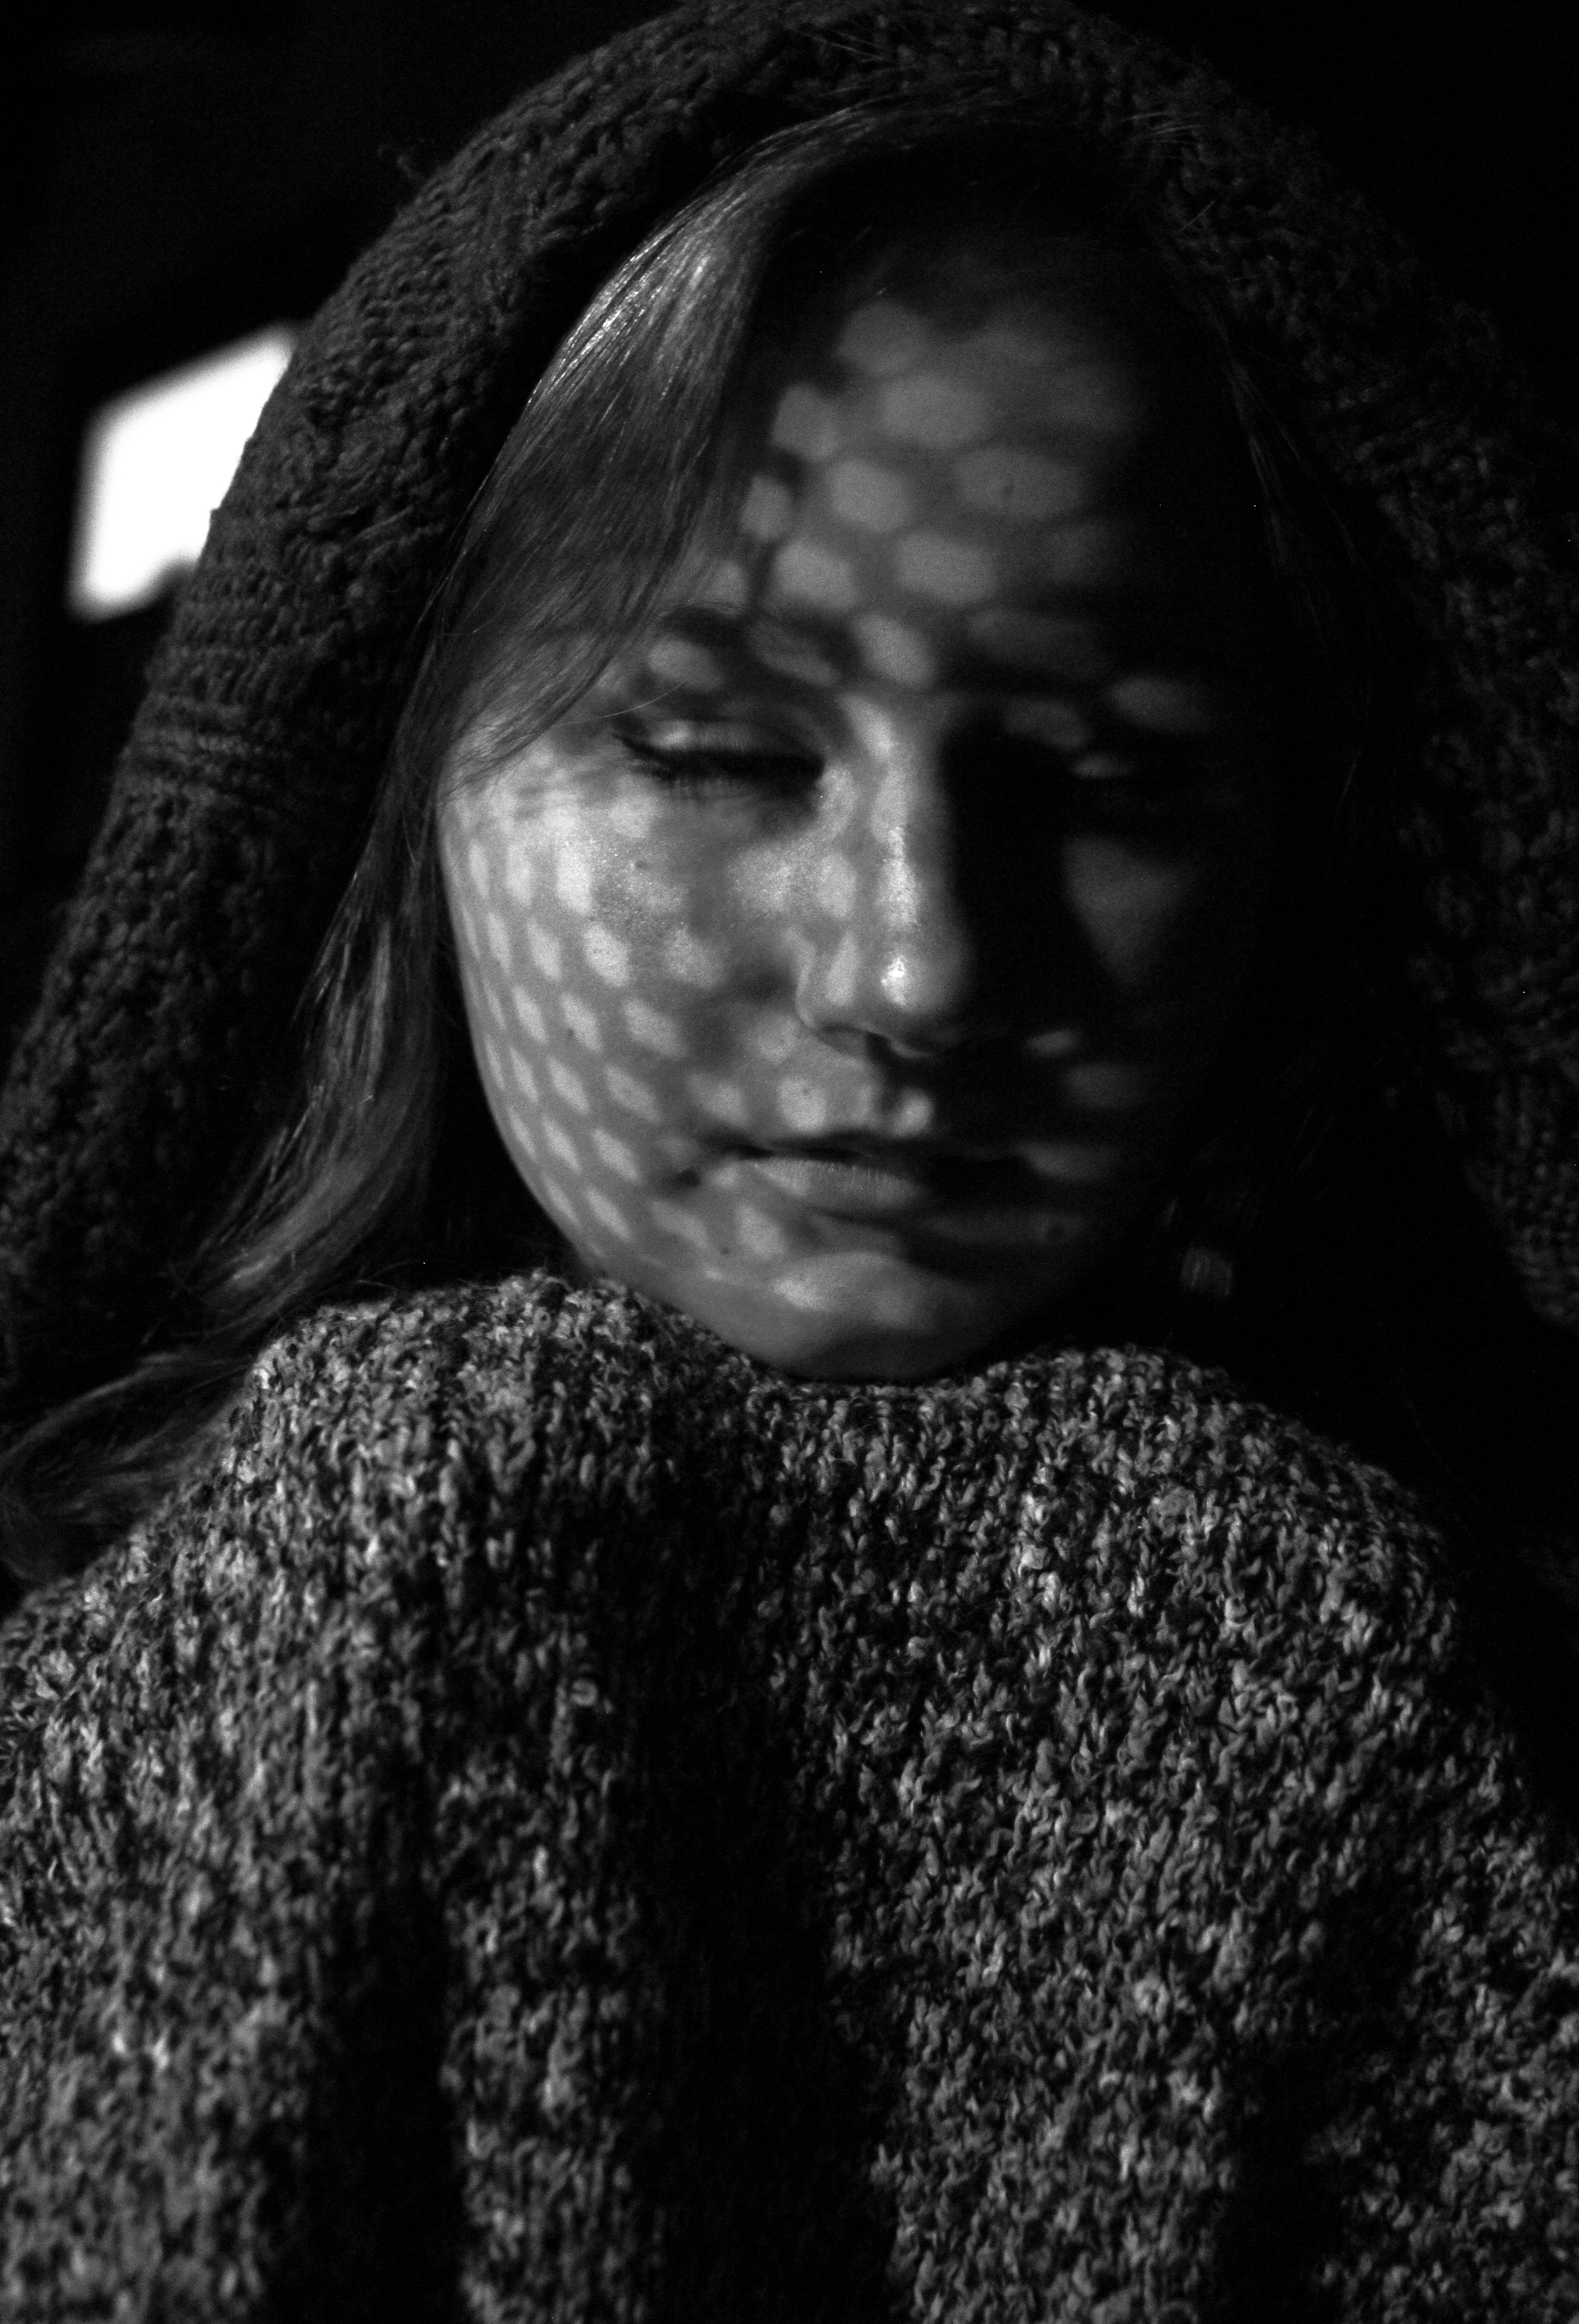
light, black and white, white, photography, dark, sadness, portrait, model, shadow, peace, darkness, black, monochrome, scarf, close up, face, head, beauty, photo shoot, monochrome photography, portrait photography